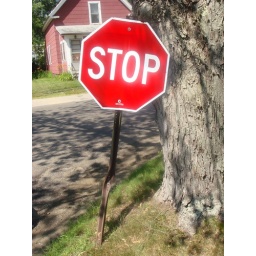
Hard to see, but the tree is growing around the stop sign